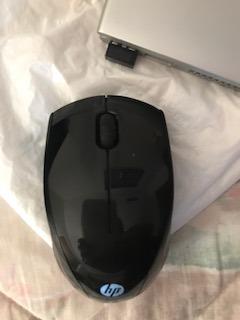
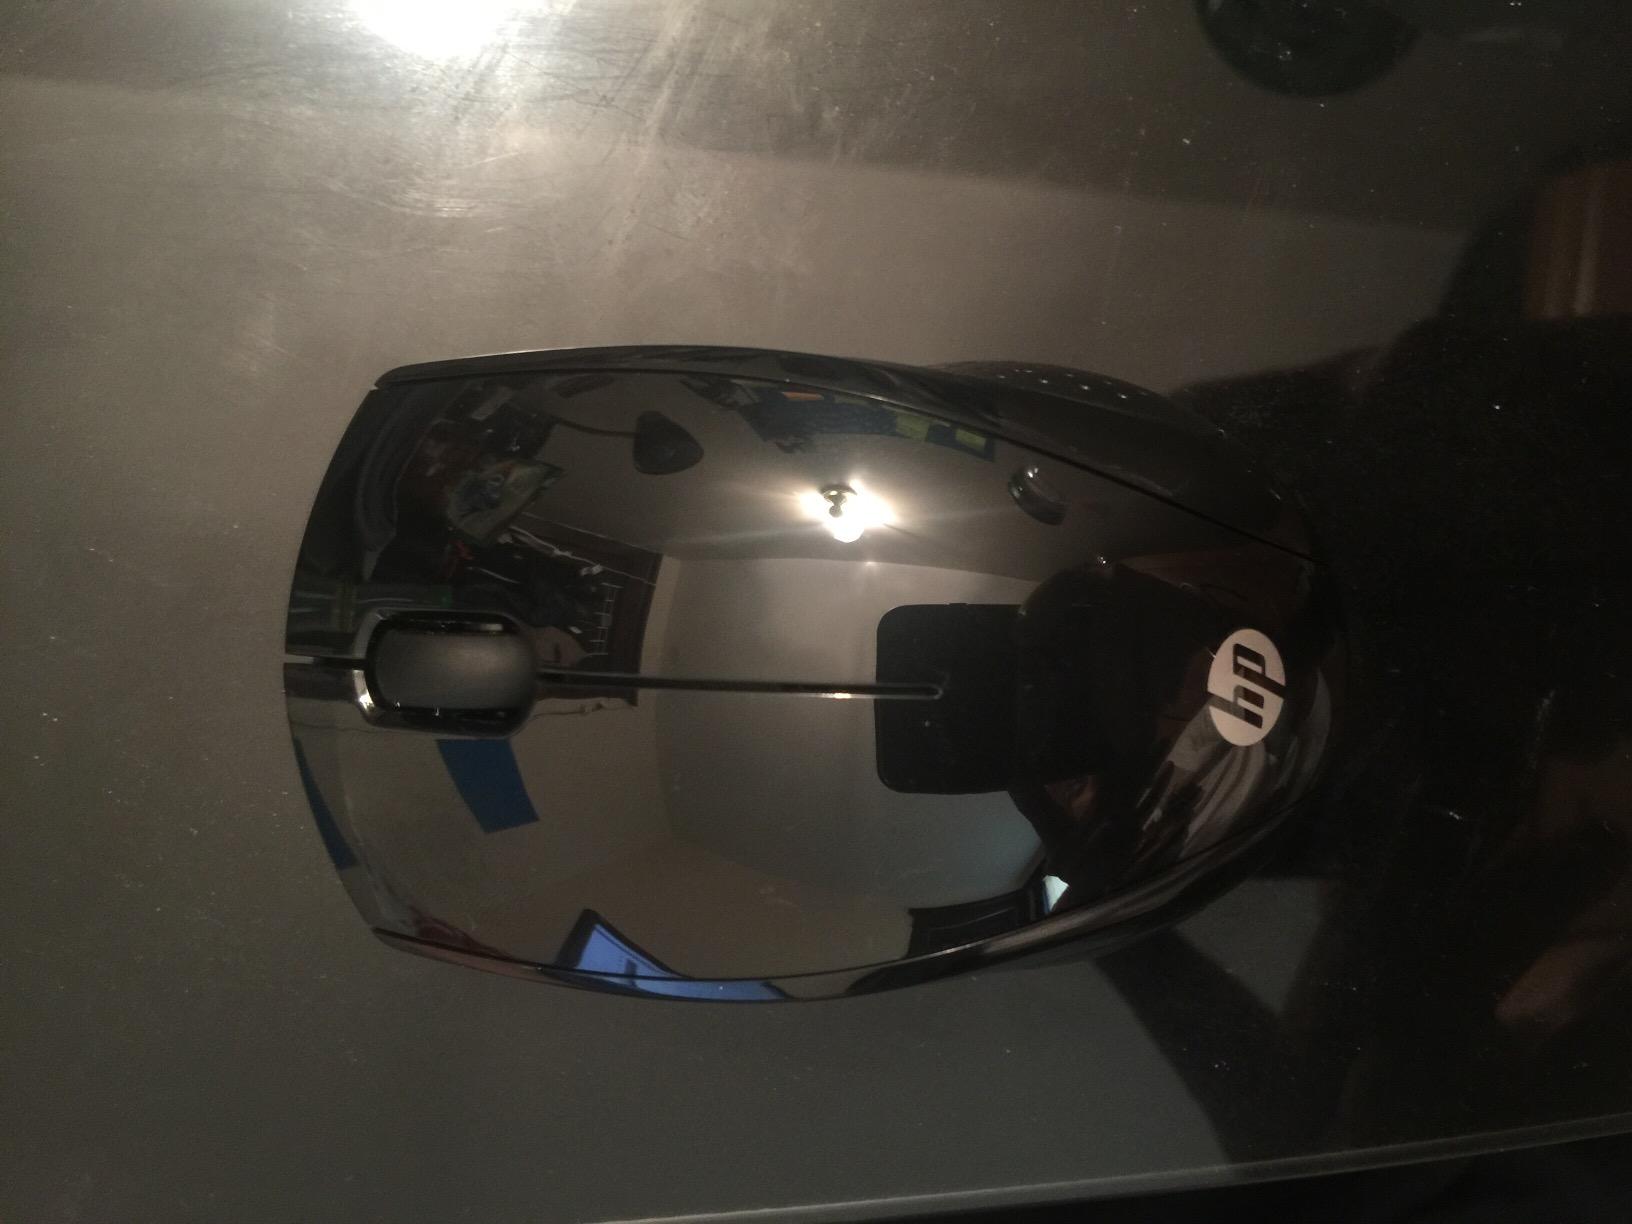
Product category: mouse
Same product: yes